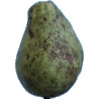
Label: Pear Stone 1